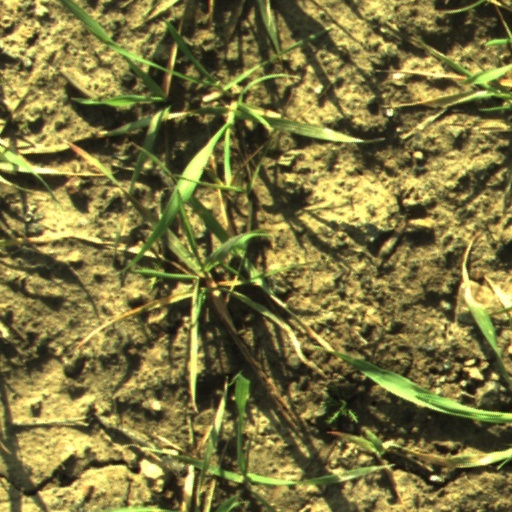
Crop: wheat